Un Ange

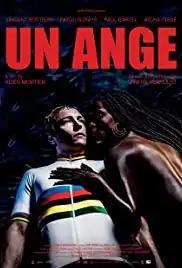
Film poster

('Angel') is a 2018 Belgian drama film written and directed by Koen Mortier, and stars Vincent Rottiers and Fatou N'Diaye. It was screened in the Contemporary World Cinema section at the 2018 Toronto International Film Festival. The movie was based on the fictional novel, "Monologue of Someone Who Got Used to Talking to Herself", by Flemish writer Dimitri Verhulst. In January 2019, it was nominated for the Magritte Award for Best Flemish Film.